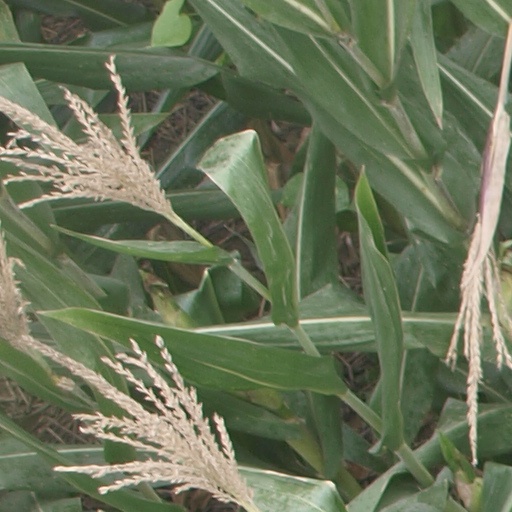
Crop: maize; corn